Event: Nepal Earthquake
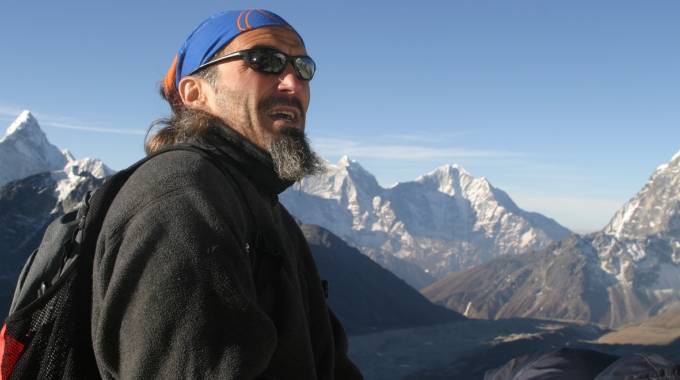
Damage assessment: no_damage